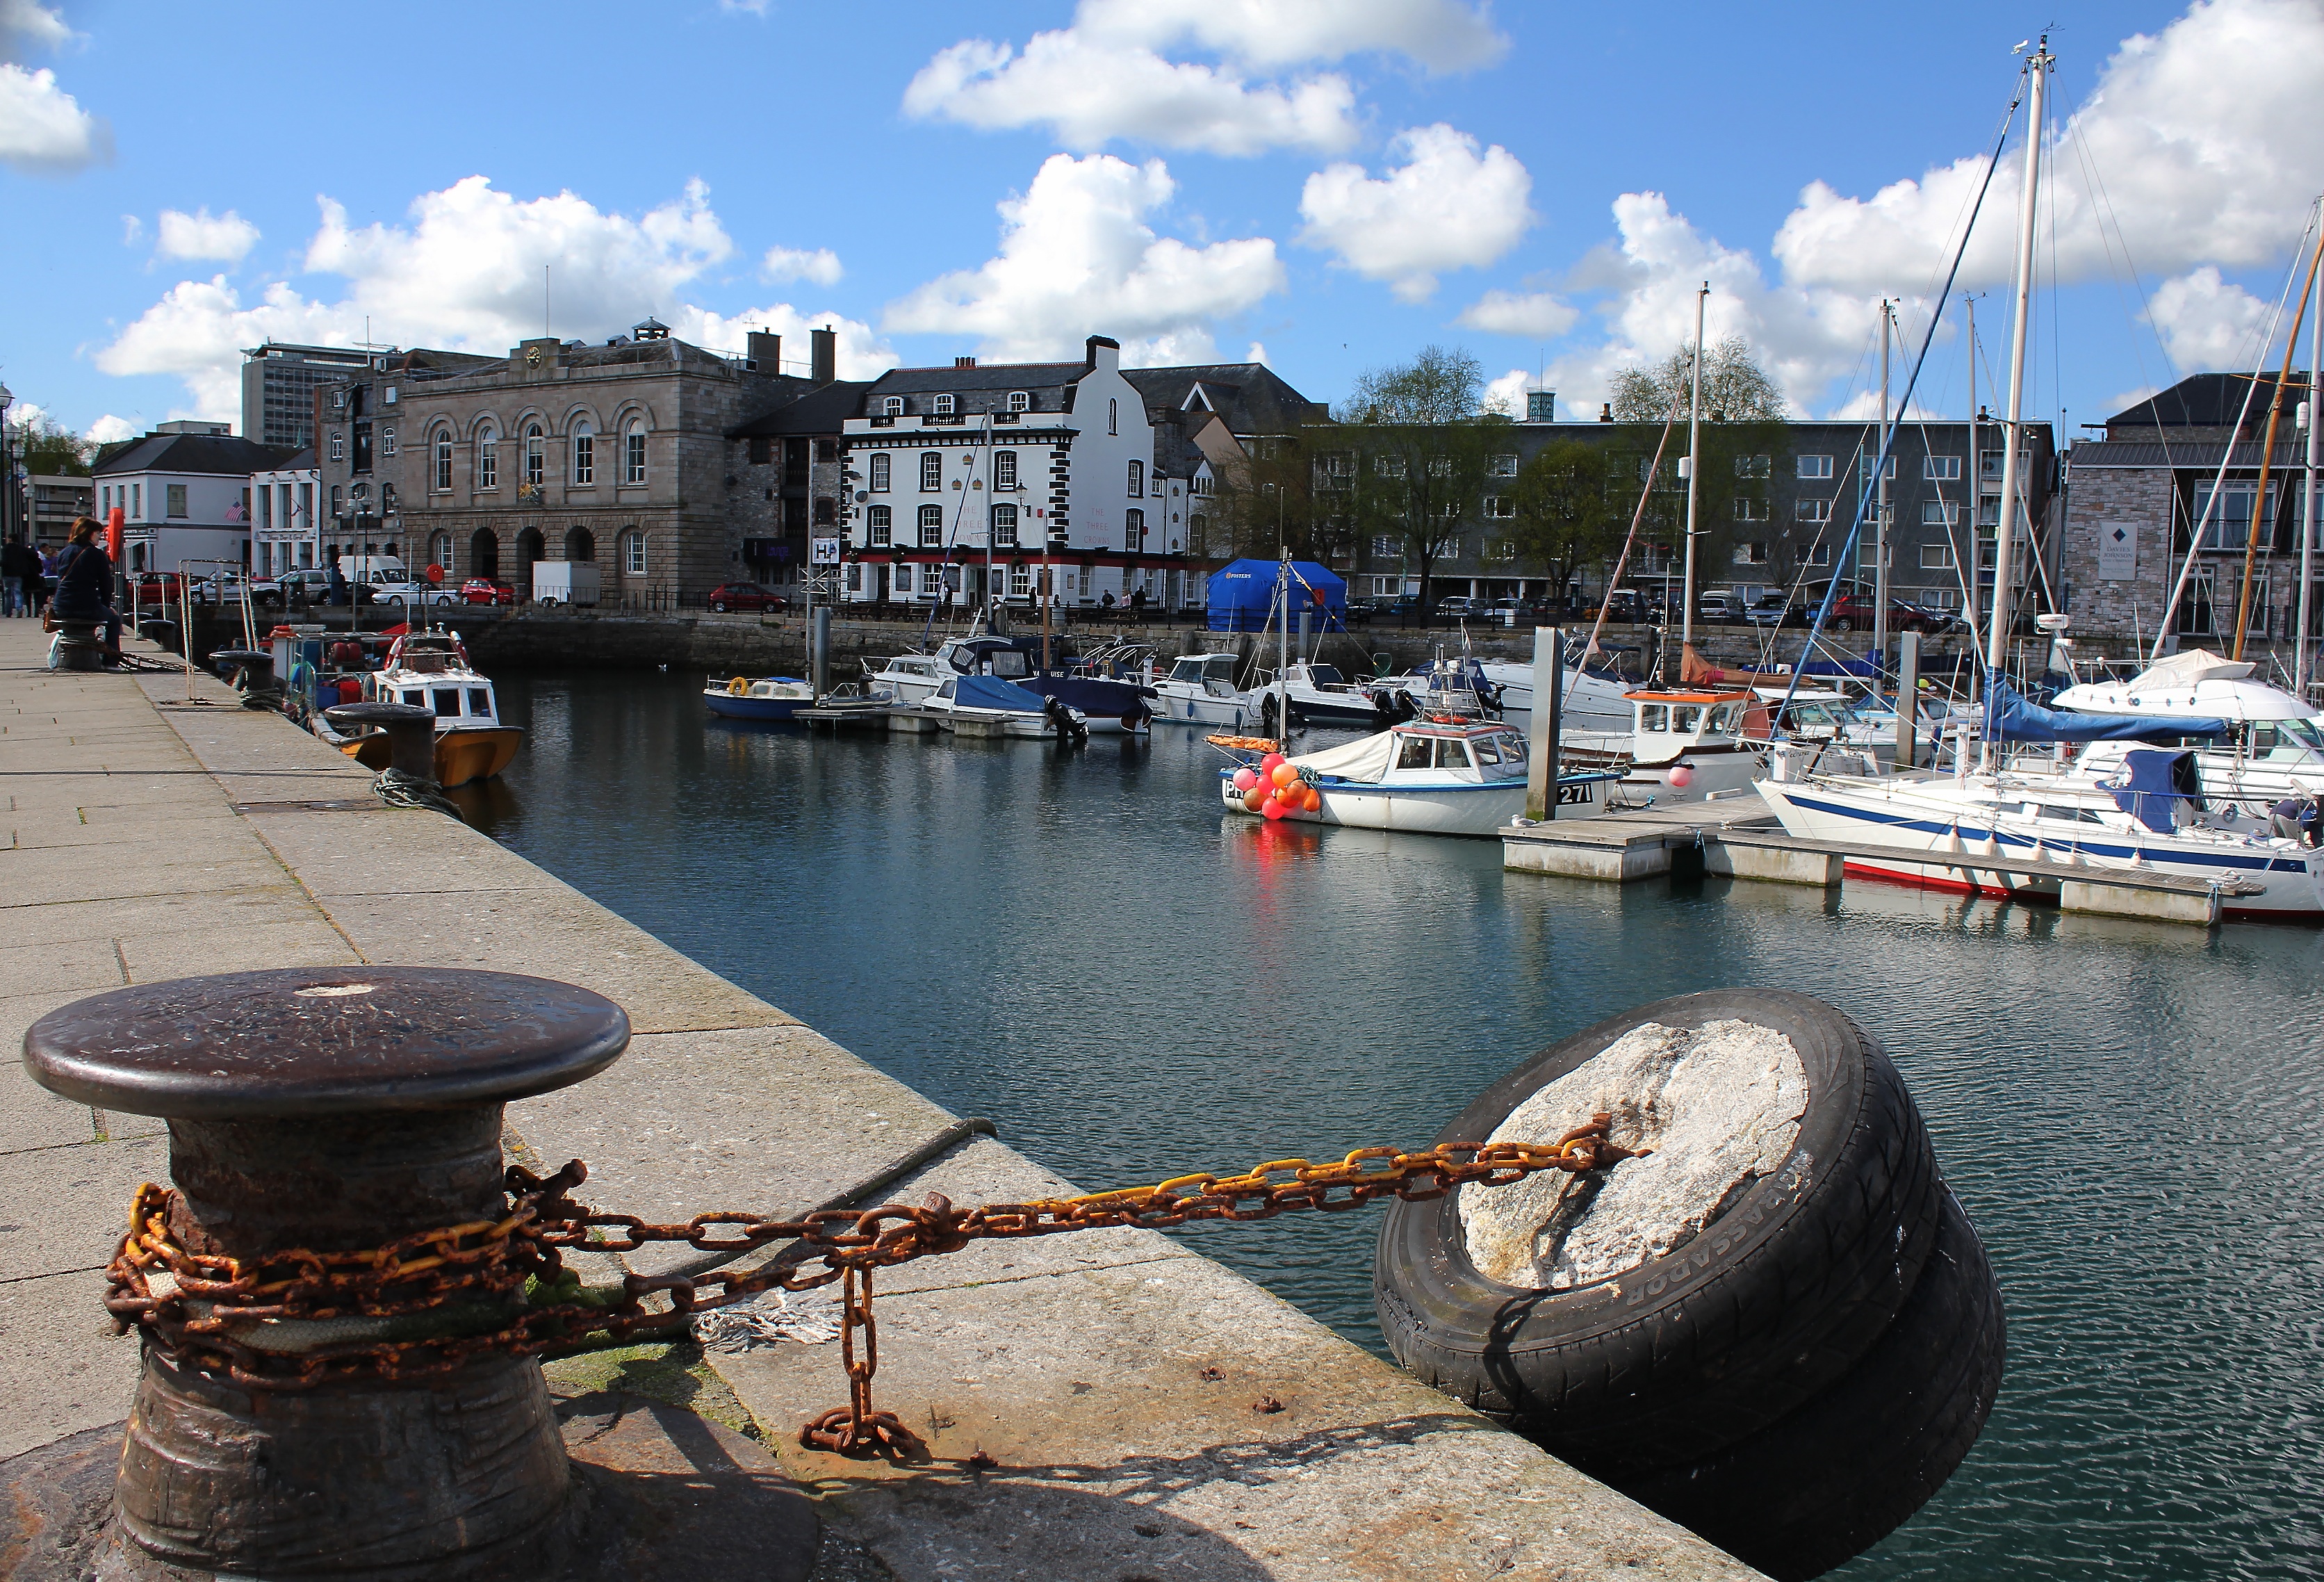
sea, coast, water, ocean, dock, sky, boat, coastal, canal, ship, summer, vacation, travel, seaside, transportation, transport, vessel, vehicle, holiday, bay, harbor, blue, marina, port, lifestyle, sailboat, waterway, sail boat, body of water, england, nautical, infrastructure, boats, sail, marine, plymouth, shipping, maritime, devon, yachts, yachting, hoe